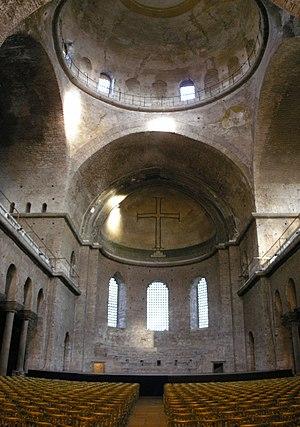
L'architecture byzantine est le style architectural qui s’est développé dans l’Empire byzantin et les pays marqués de son empreinte comme la Bulgarie, la Serbie, la Russie, l’Arménie et la Géorgie après que Constantin a transféré la capitale de l’empire de Rome vers Constantinople en 330.
La mosaïque byzantine, dont l’apogée se situe entre le VIᵉ siècle et le XVᵉ siècle, plonge ses racines dans une longue tradition venue de la Grèce antique et de Rome. À partir du IVᵉ siècle, les églises chrétiennes adoptèrent et adaptèrent cette tradition pour dépeindre des scènes de la vie religieuse et de la Bible, non plus sur les pavements de leurs édifices mais sur leurs murs et leurs plafonds. Les artistes byzantins devinrent renommés pour leur technique et leur inspiration, influençant ceux du royaume normand de Sicile au XIIᵉ siècle ainsi que ceux de Venise, de Rome et d’autres villes de l’ancienne Italie byzantine, de même que ceux de Russie, d’Ukraine et d’autres pays du monde orthodoxe. L’art de la mosaïque s’estompa au cours de la Renaissance quoique divers artistes comme Raphaël continuèrent à pratiquer les anciennes techniques. Hors de l’empire byzantin, ces techniques furent adoptées à la fois par des artistes juifs pour la décoration des synagogues et par des artistes musulmans pour celle des mosquées et des palais.
L'église Sainte-Irène est une ancienne église de rite grec orthodoxe, située dans la cour extérieure du palais de Topkapı à Istanbul.